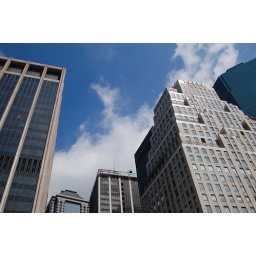
near water street